Brian Matusz

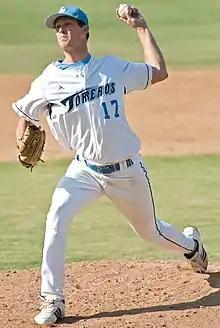
Matusz pitching for the San Diego Torreros, April 2008

In 2008 with San Diego, Matusz was named the West Coast Conference Pitcher of the Year, was a finalist for the Roger Clemens Award, and was a first-team All-American. He led the NCAA with 141 strikeouts and was 12–2 with a 1.71 ERA in 105 innings. In three season with San Diego, he had 396 strikeouts, a school record.